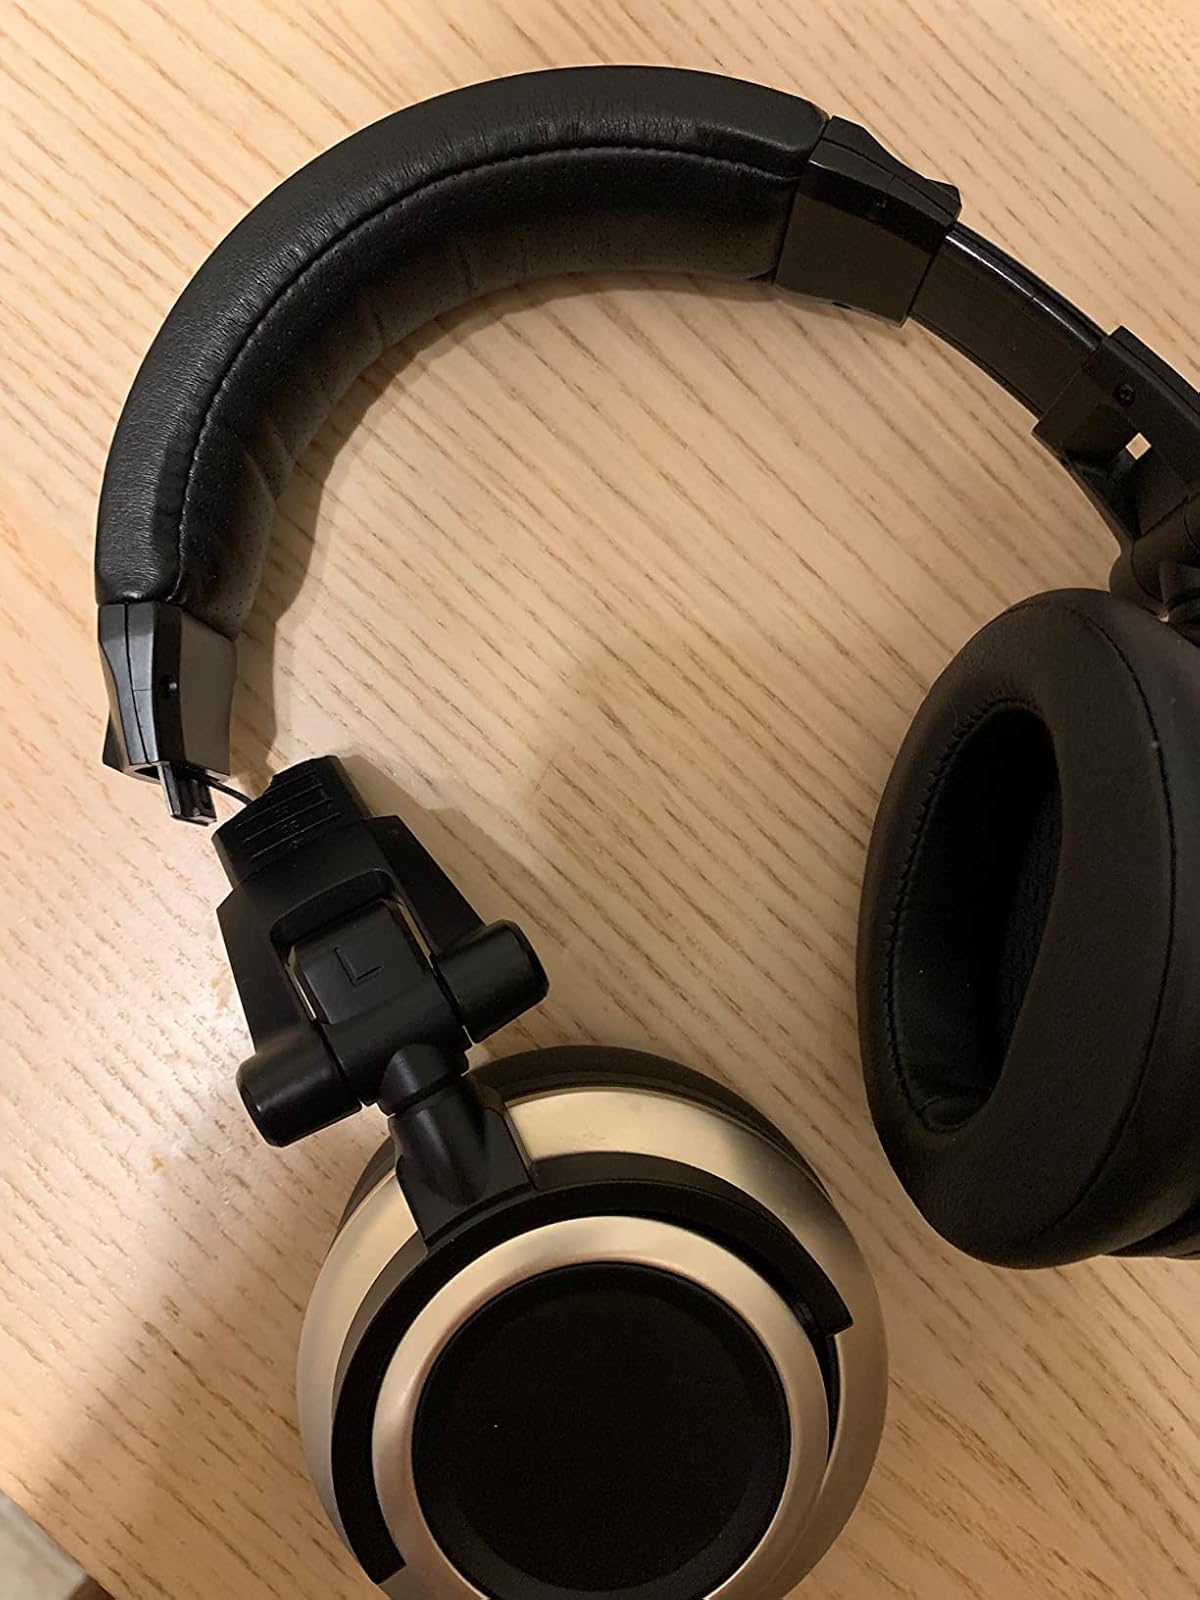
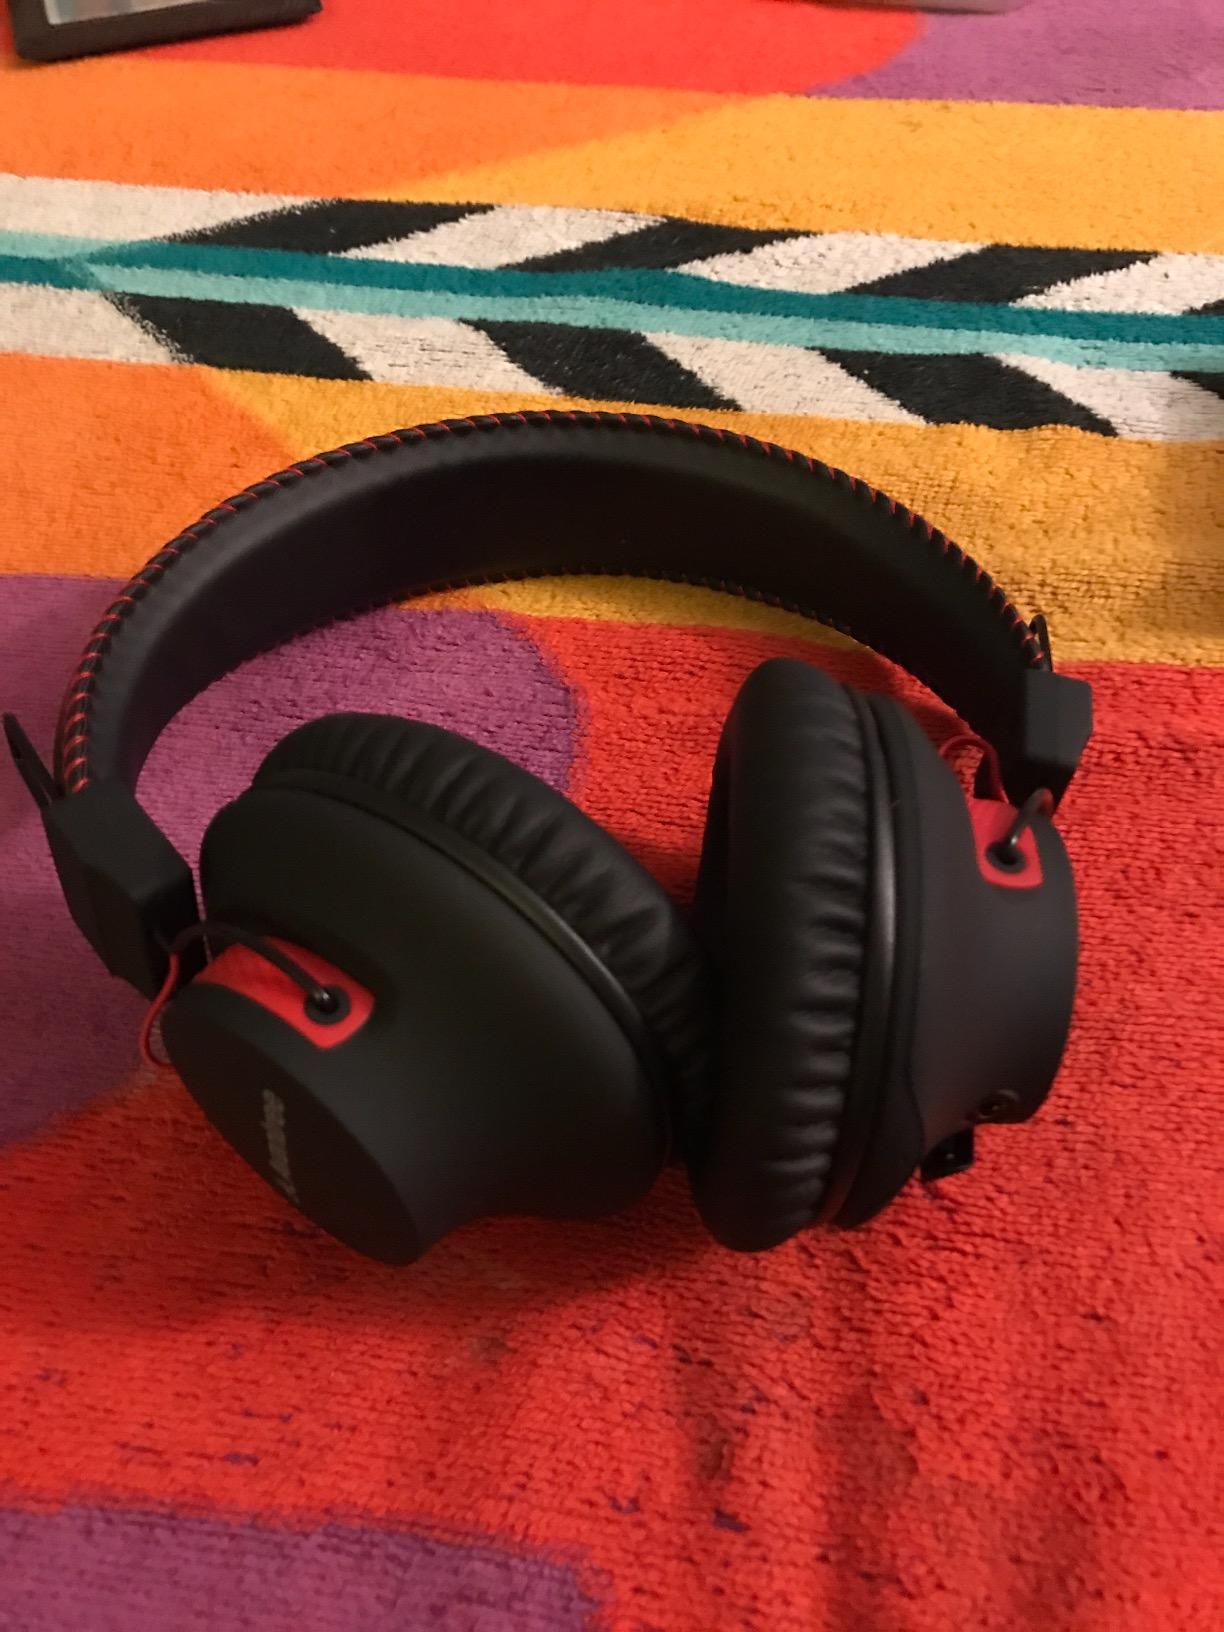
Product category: headphones
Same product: no